The Japanese House

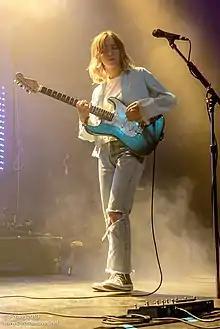

The titular single from the EP "Clean" was released on 7 September 2015 and premiered on BBC Radio 1 that same day. The EP's second single, "Cool Blue" was released 15 September, followed by "Letter by the Water" on 27 October 2015. The final single, "Sugar Pill" was released on 3 November 2015. "Clean" was released on 6 November 2015, and received positive reviews from critics.